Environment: real
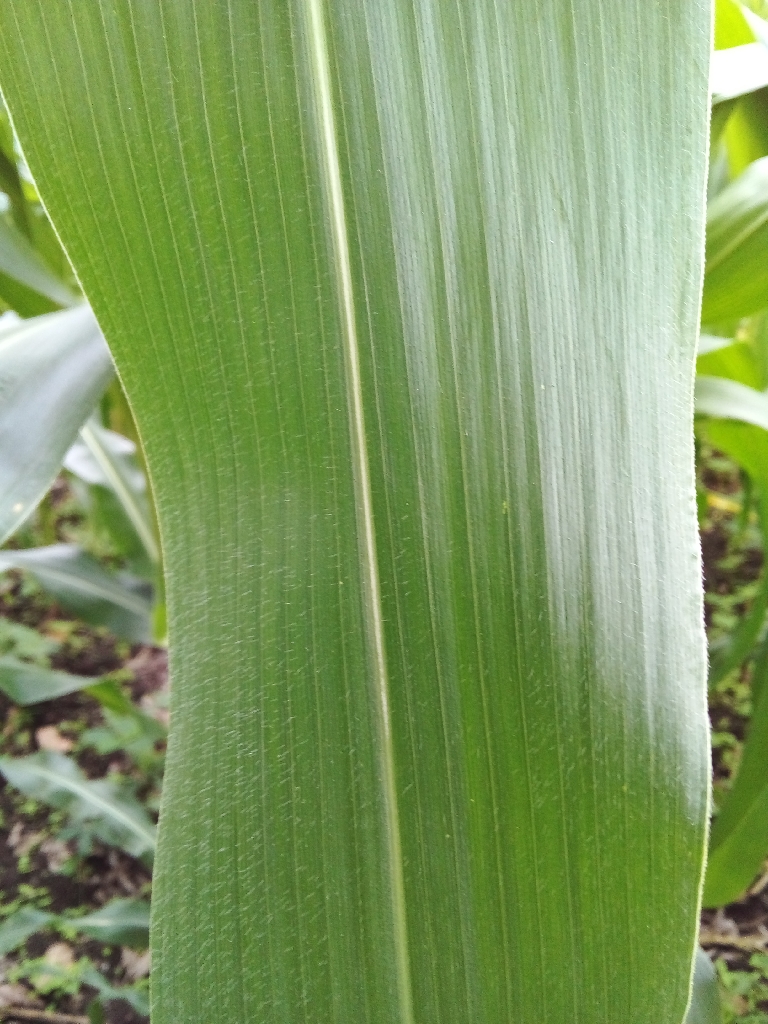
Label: healthy